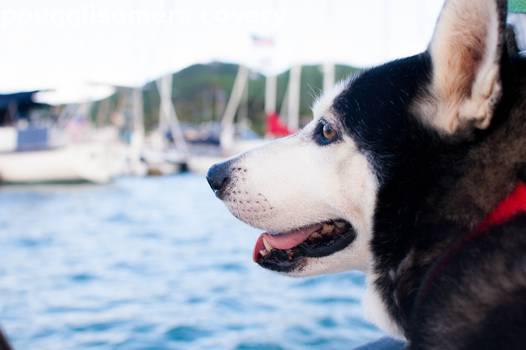
Label: Watermark